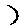
Label: 7